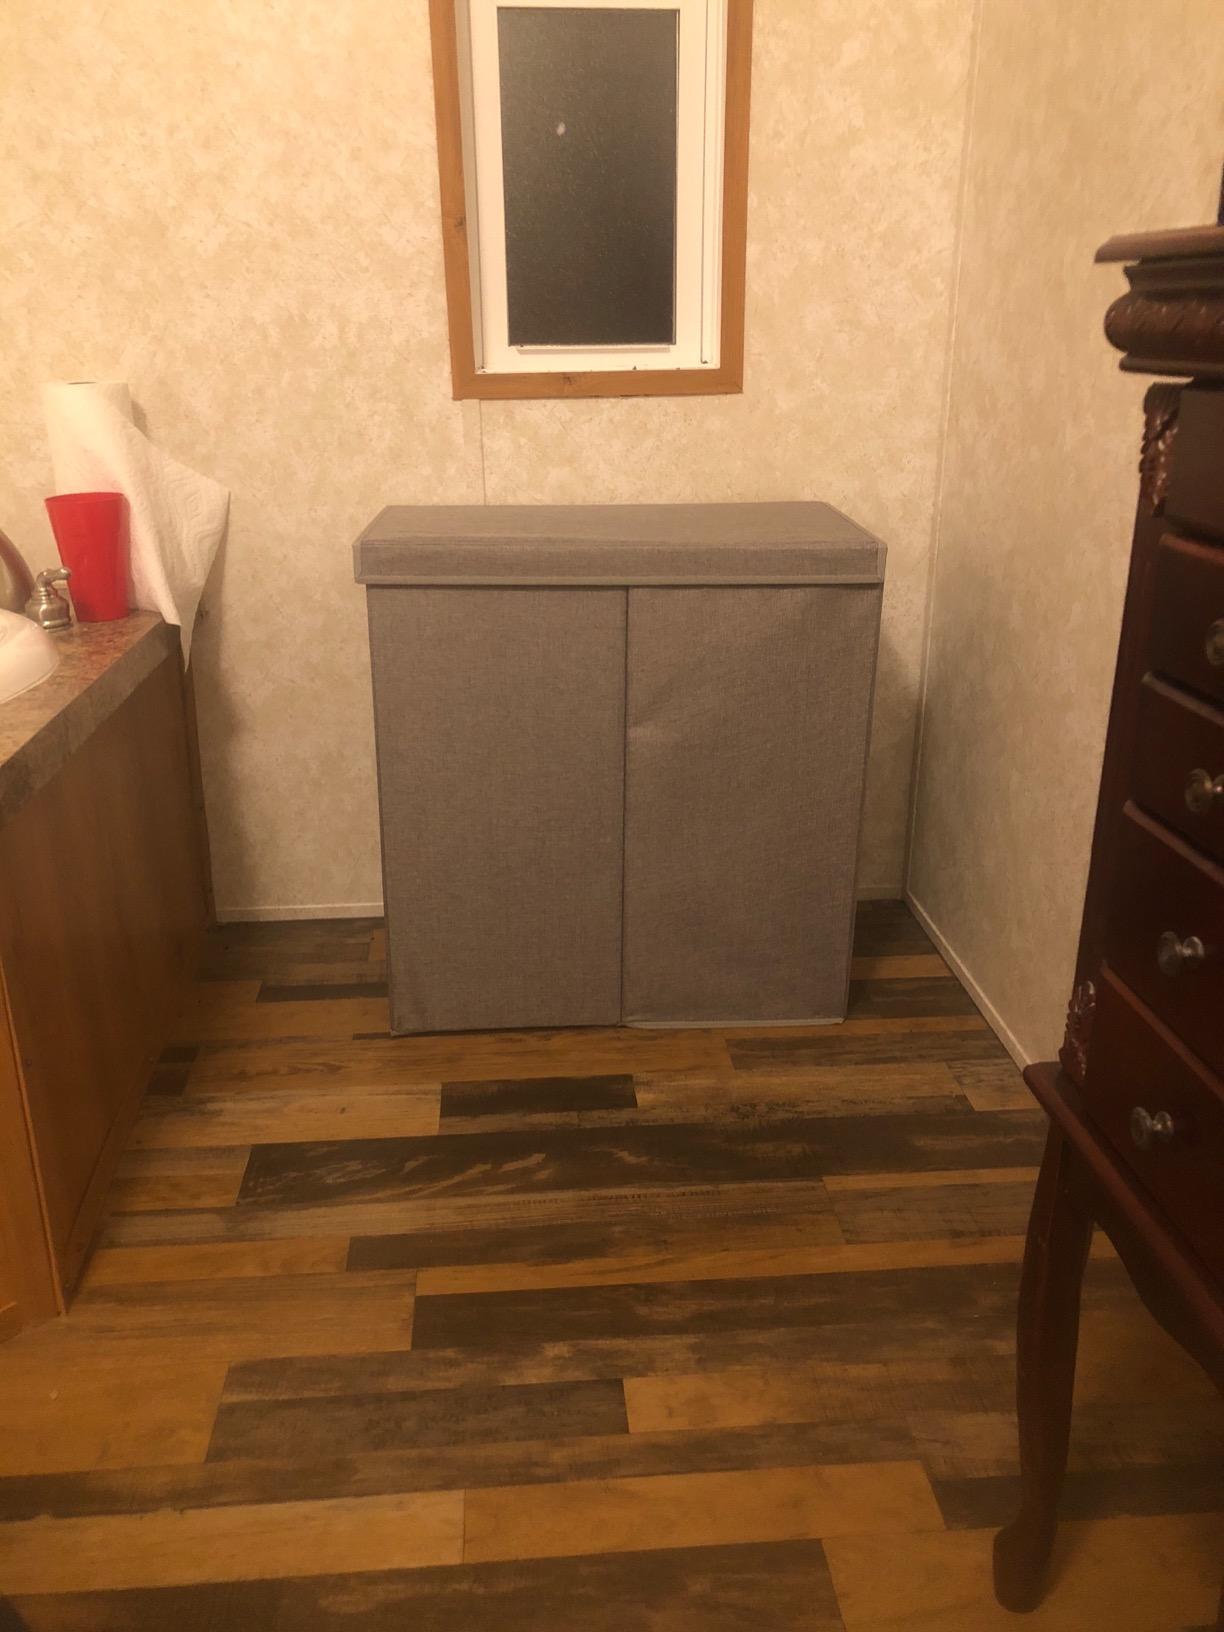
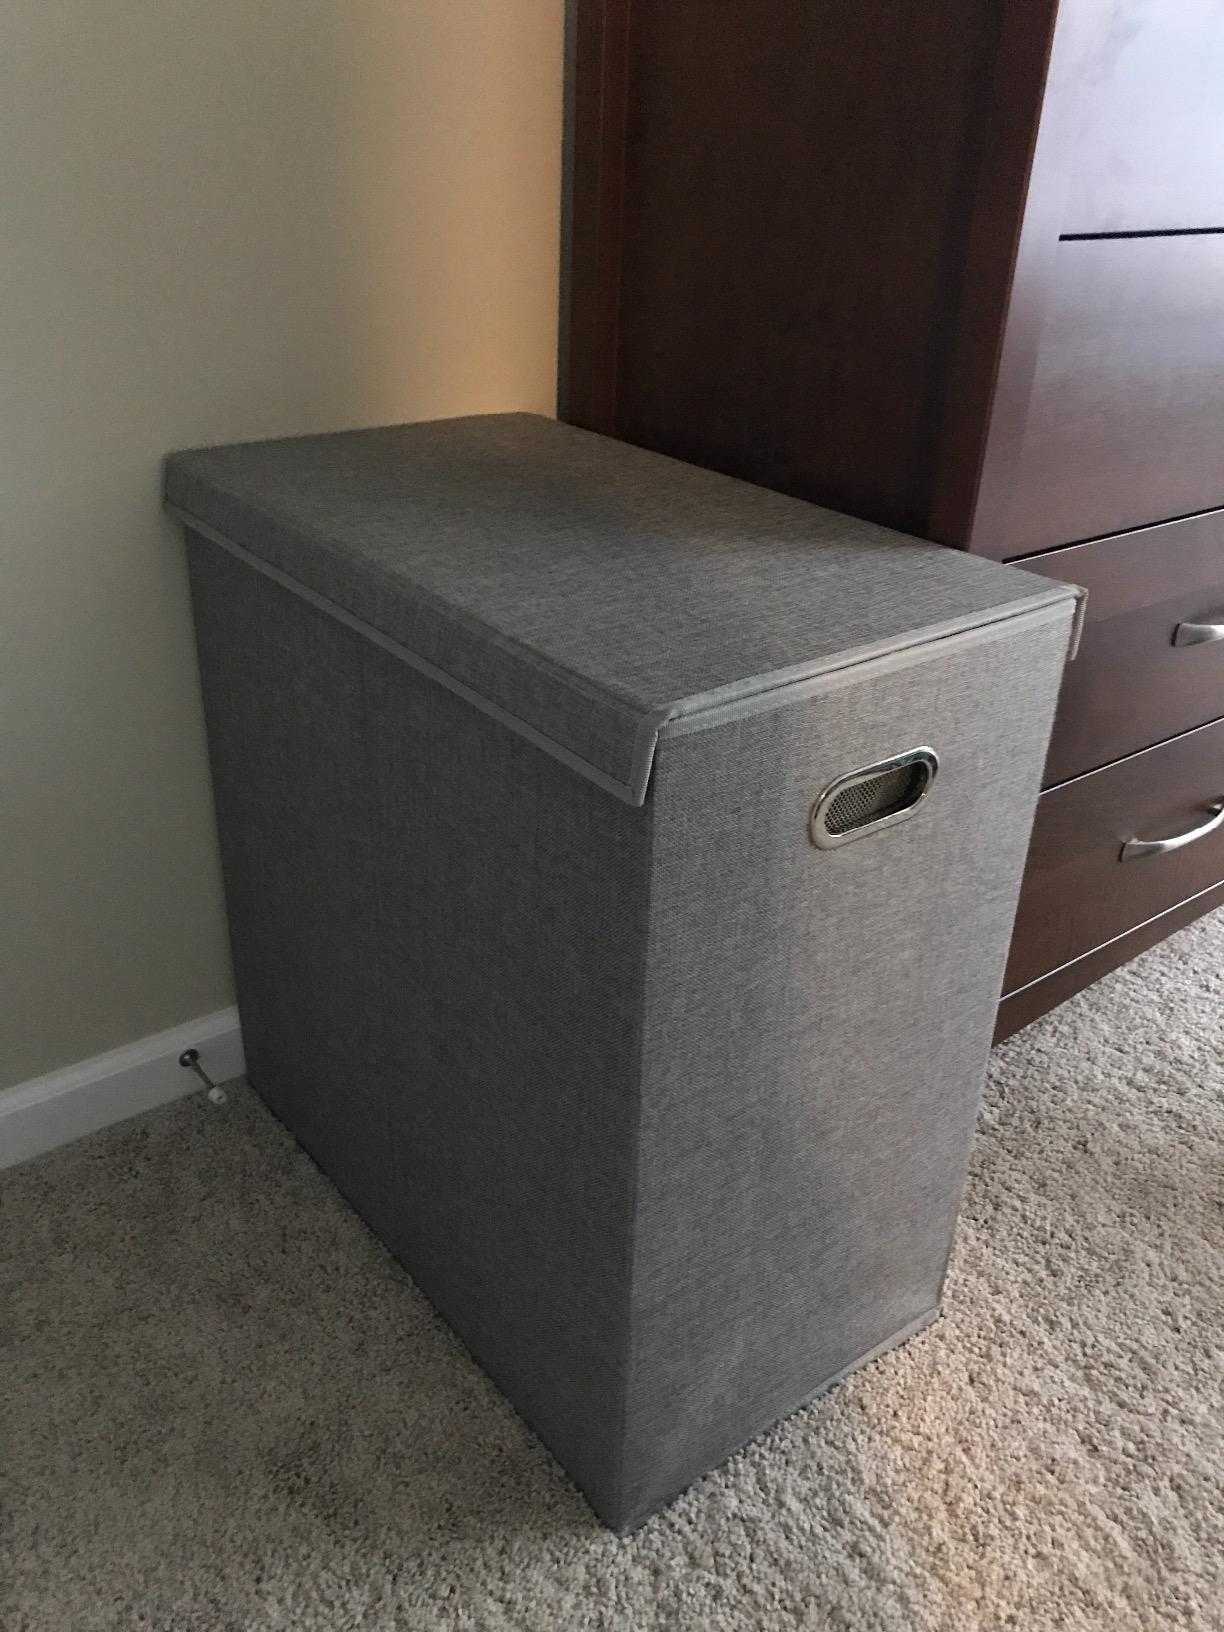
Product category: items_hamper
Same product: yes